Moisés Caicedo

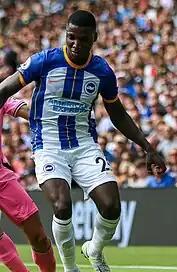
Caicedo playing for Brighton in July 2022.

Immediately on his return to Sussex, he was included on the bench where he remained for the 1–1 home draw against bitter rivals Crystal Palace on 15 January. He made his first appearance since returning and second overall for the Albion coming on as a substitute in the 3–1 away loss at Tottenham Hotspur in the FA Cup fourth round on 5 February. Caicedo made his Premier League debut on 9 April, starting and assisting Enock Mwepu's goal in the 2–1 away win over Arsenal. He scored his first goal for the Albion on 7 May, opening the scoreline in a 4–0 win over Manchester United, with a 15th minute low 25-yard strike.